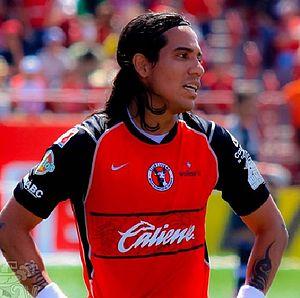
Dayro Mauricio Moreno Galindo, né à Chicoral le 16 septembre 1985, est un footballeur international colombien qui joue comme attaquant au CA Talleres.